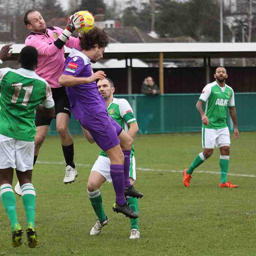
person deals with an awkward ball under pressure from person